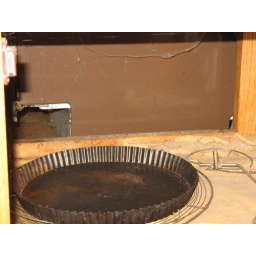
In the kitchen of the house in Hurbache